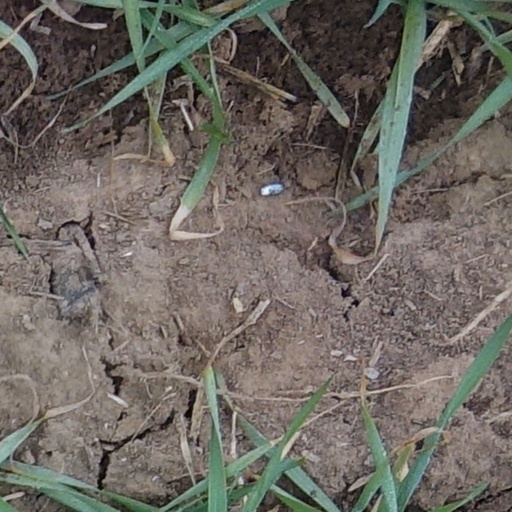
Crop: wheat